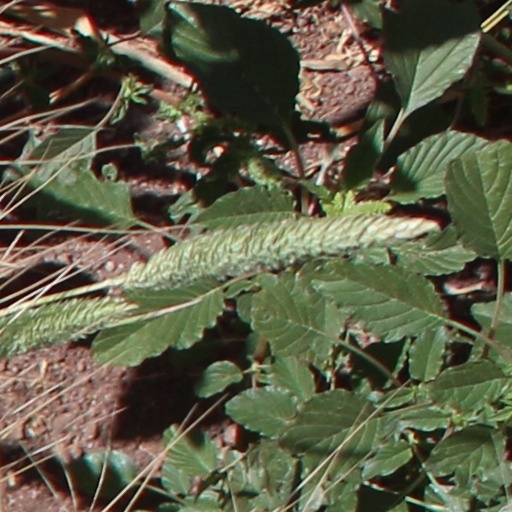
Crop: wheat